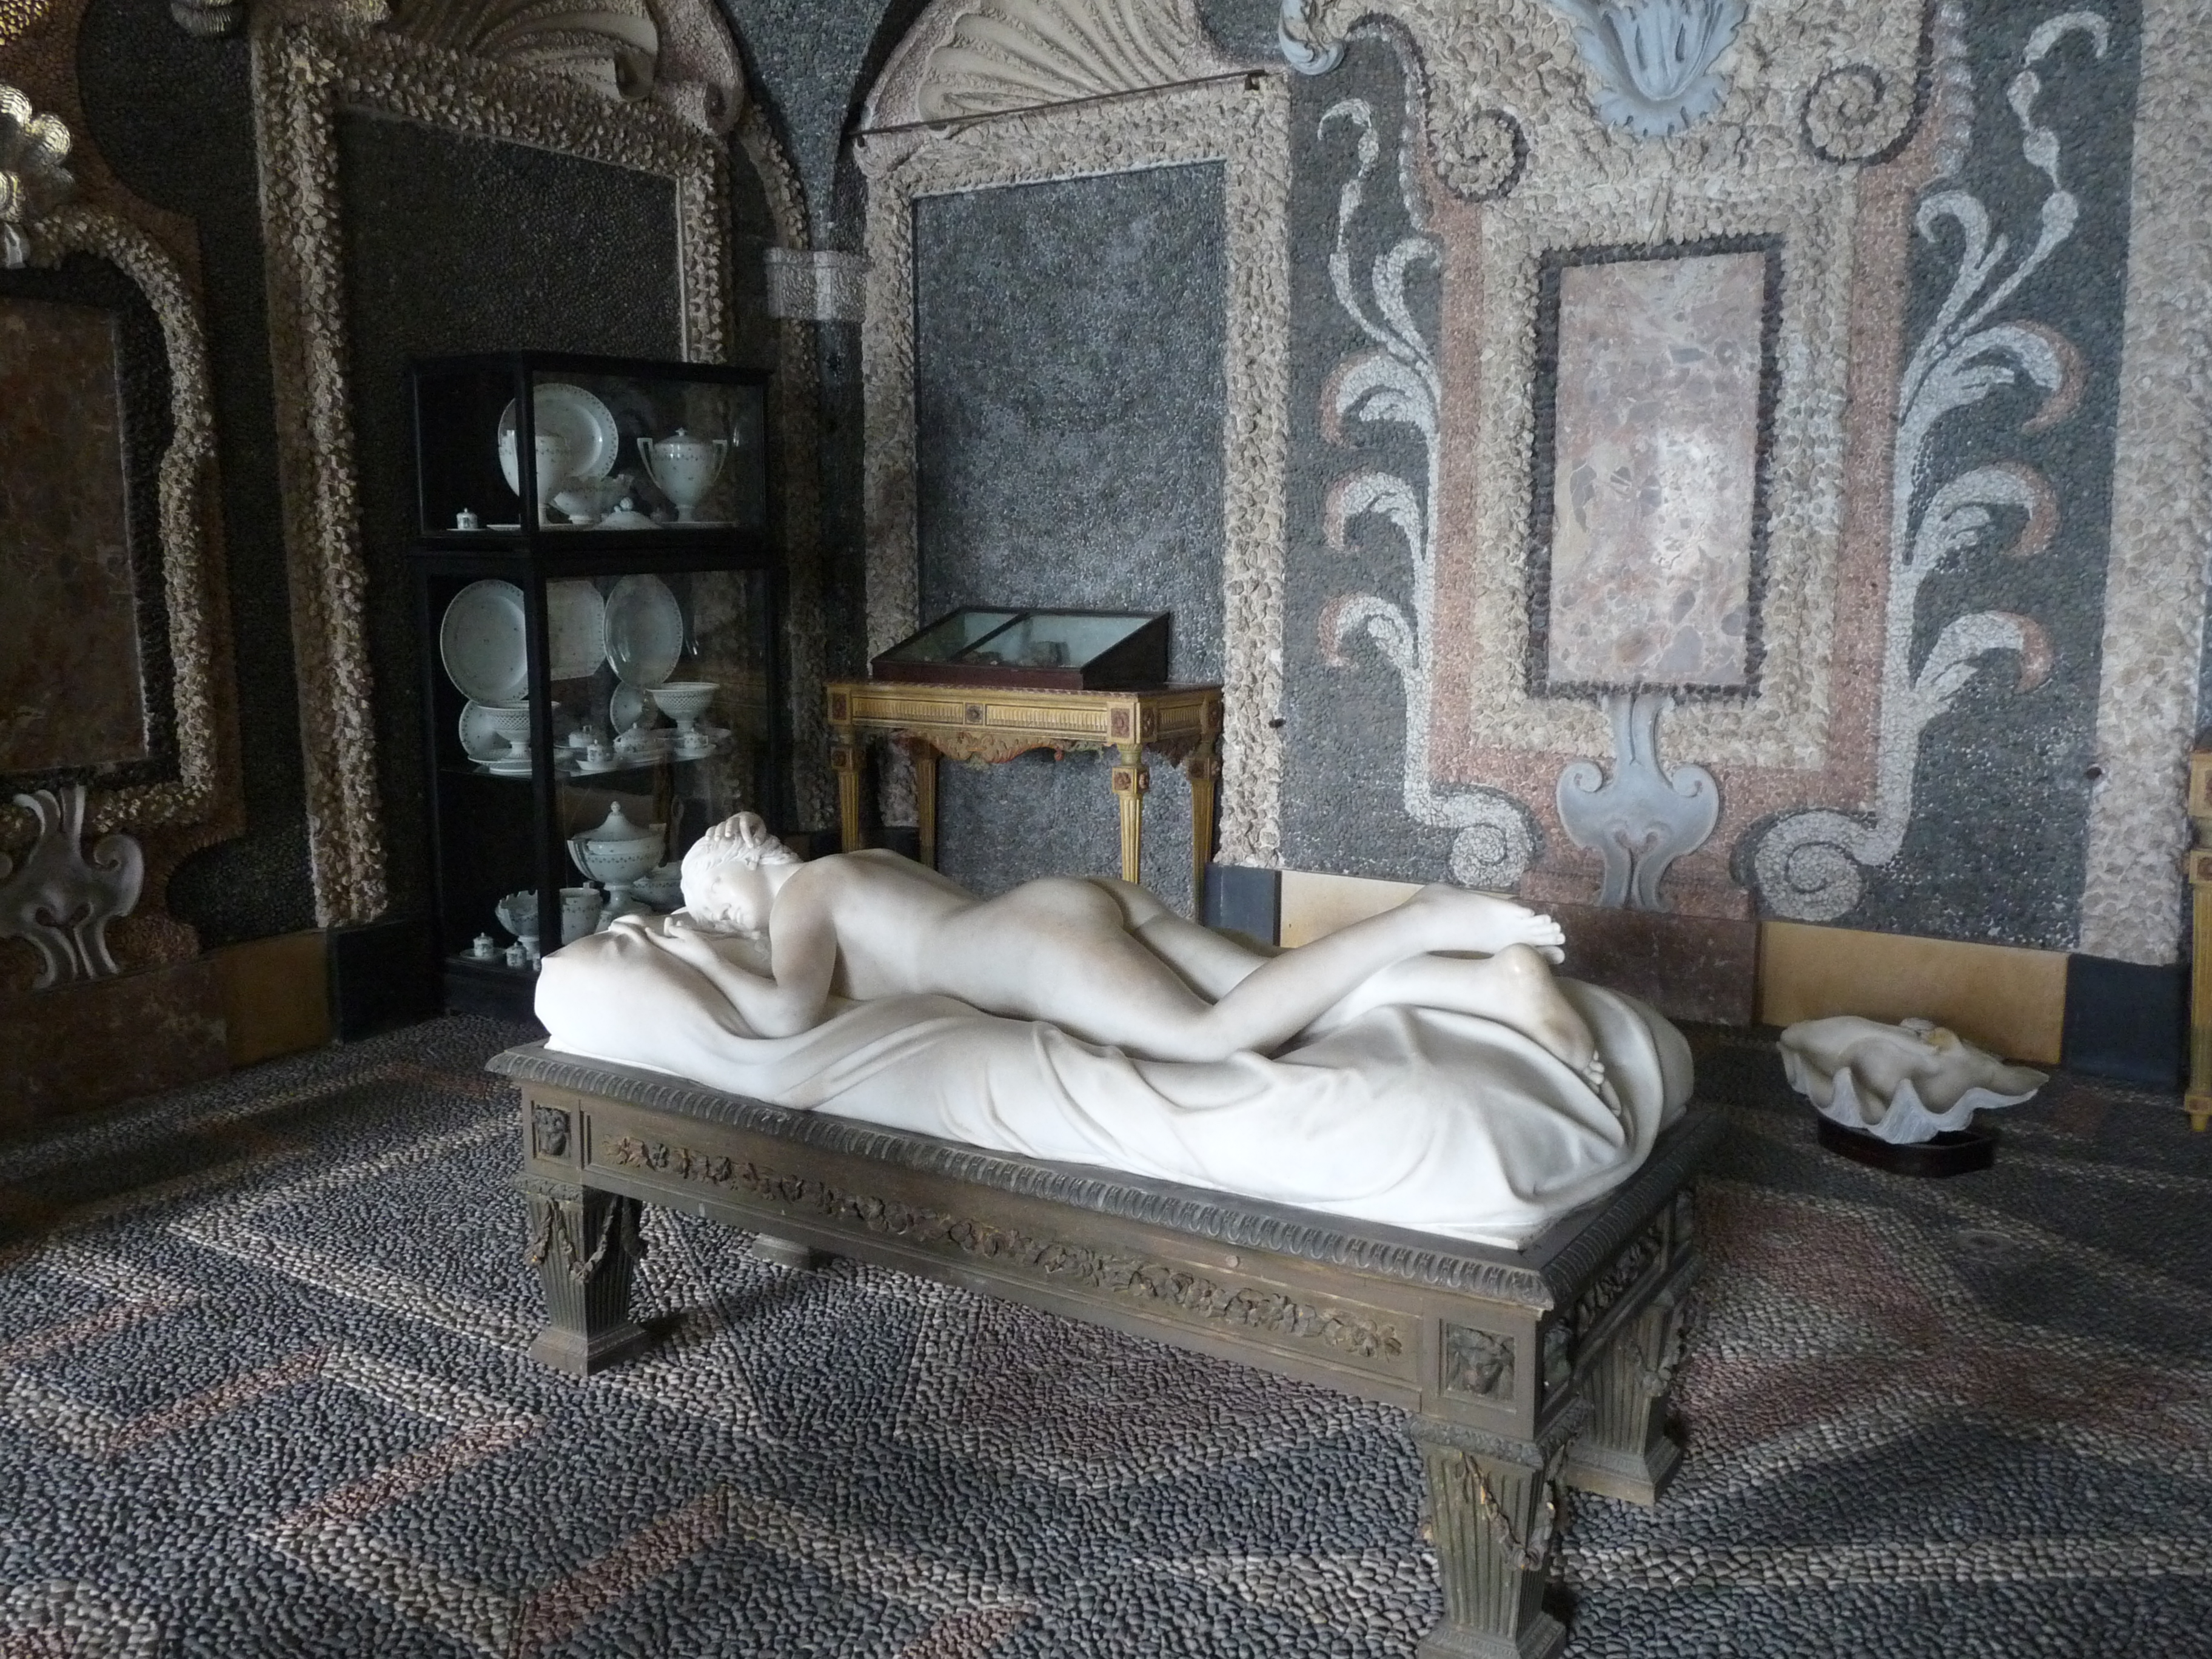
sculpture, furniture, room, bedroom, bed frame, interior design, bed, bed sheet, couch, chaise longue, house, wallpaper, floor, building, antique